Cap-Saint-Ignace

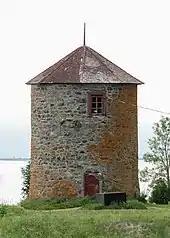
Vincelotte Windmill (1690)

The Petit-Cap ("Little Cape") and the ancient government pier are amongst the local attractions (parking on-site but foot-access only). The area is dotted with trails, observations posts and rest areas with interpretive panels on the local fauna, flora and the areas' rich and colourful history. The fall migration of snow geese, amongst other species, is most spectacular.